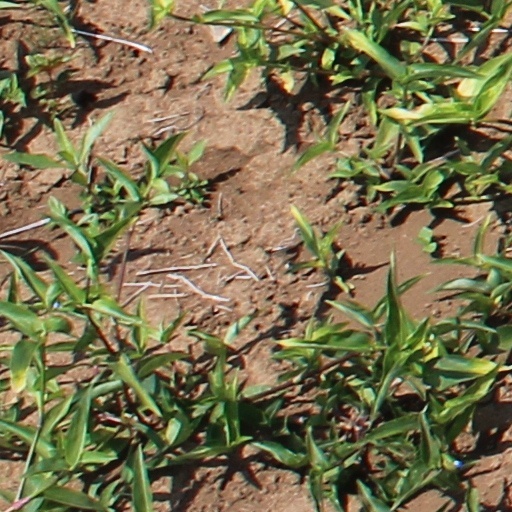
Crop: wheat